H. J. Round

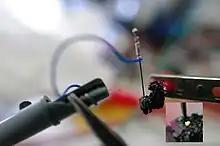
Recreation of the 1907 experiment by H. J. Round on the observation of electroluminescence from a point contact with a carborundum (silicon carbide) crystal

In some later experiments with cat's whisker detectors using a variety of substances, he passed current through them and noticed that some gave off light – the first known report of the effect of the light-emitting diode (LED). Round published his result in 1907 in "Electrical World":